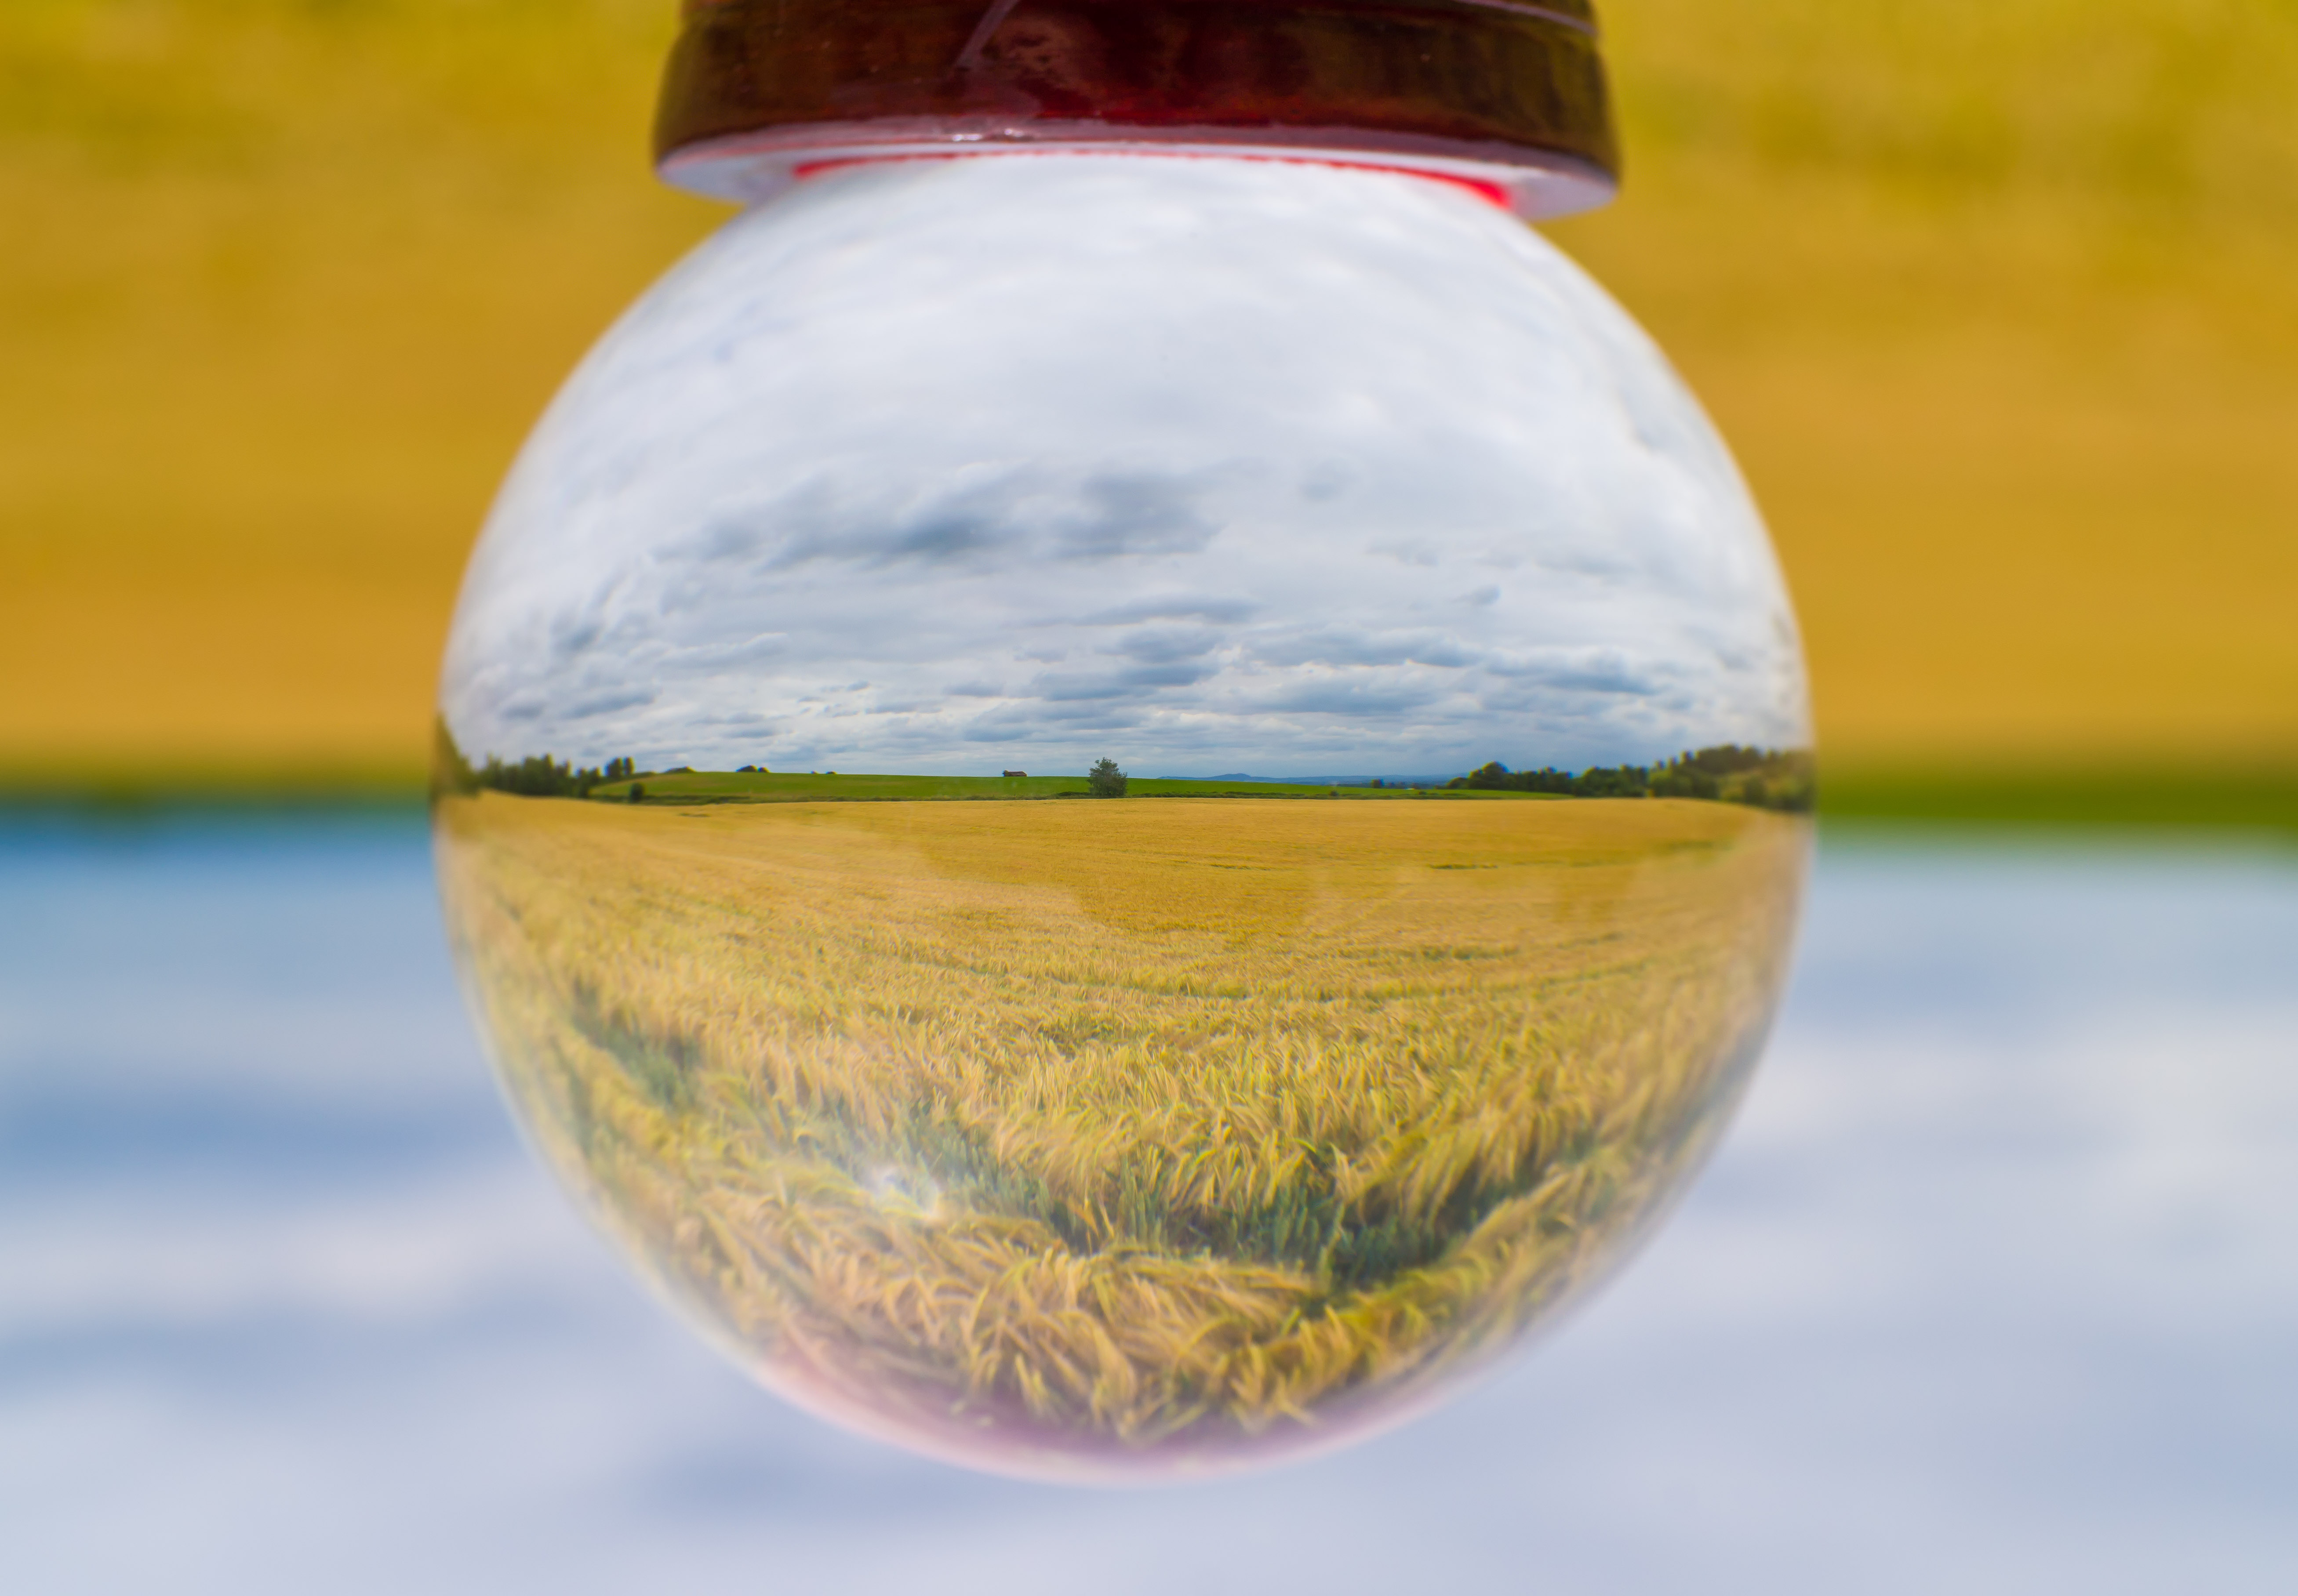
landscape, water, cloud, sky, field, farm, barley, cloudy, flower, glass, perspective, land, food, green, reflection, farming, produce, crop, color, drink, bottle, blue, yellow, agriculture, close up, uk, england, clouds, fields, ball, crops, down, scape, crystal, shape, upside, macro photography, tardebigge, bromsgrove, inverse, inverted, drinkware